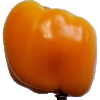
Label: Pepper Yellow 1